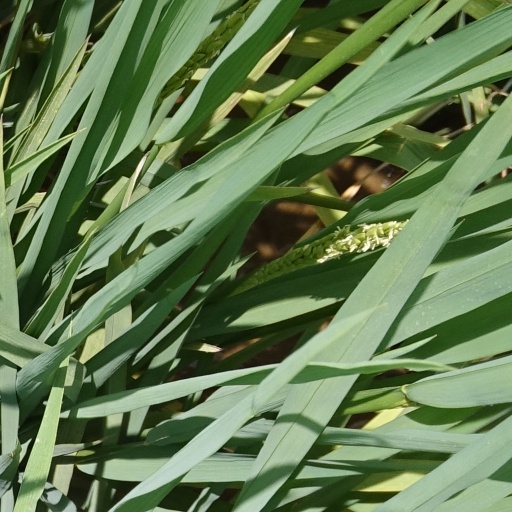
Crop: rice